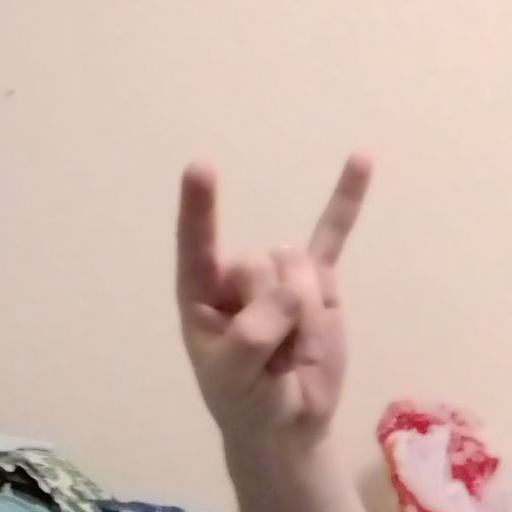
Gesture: rock